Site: brandenburg
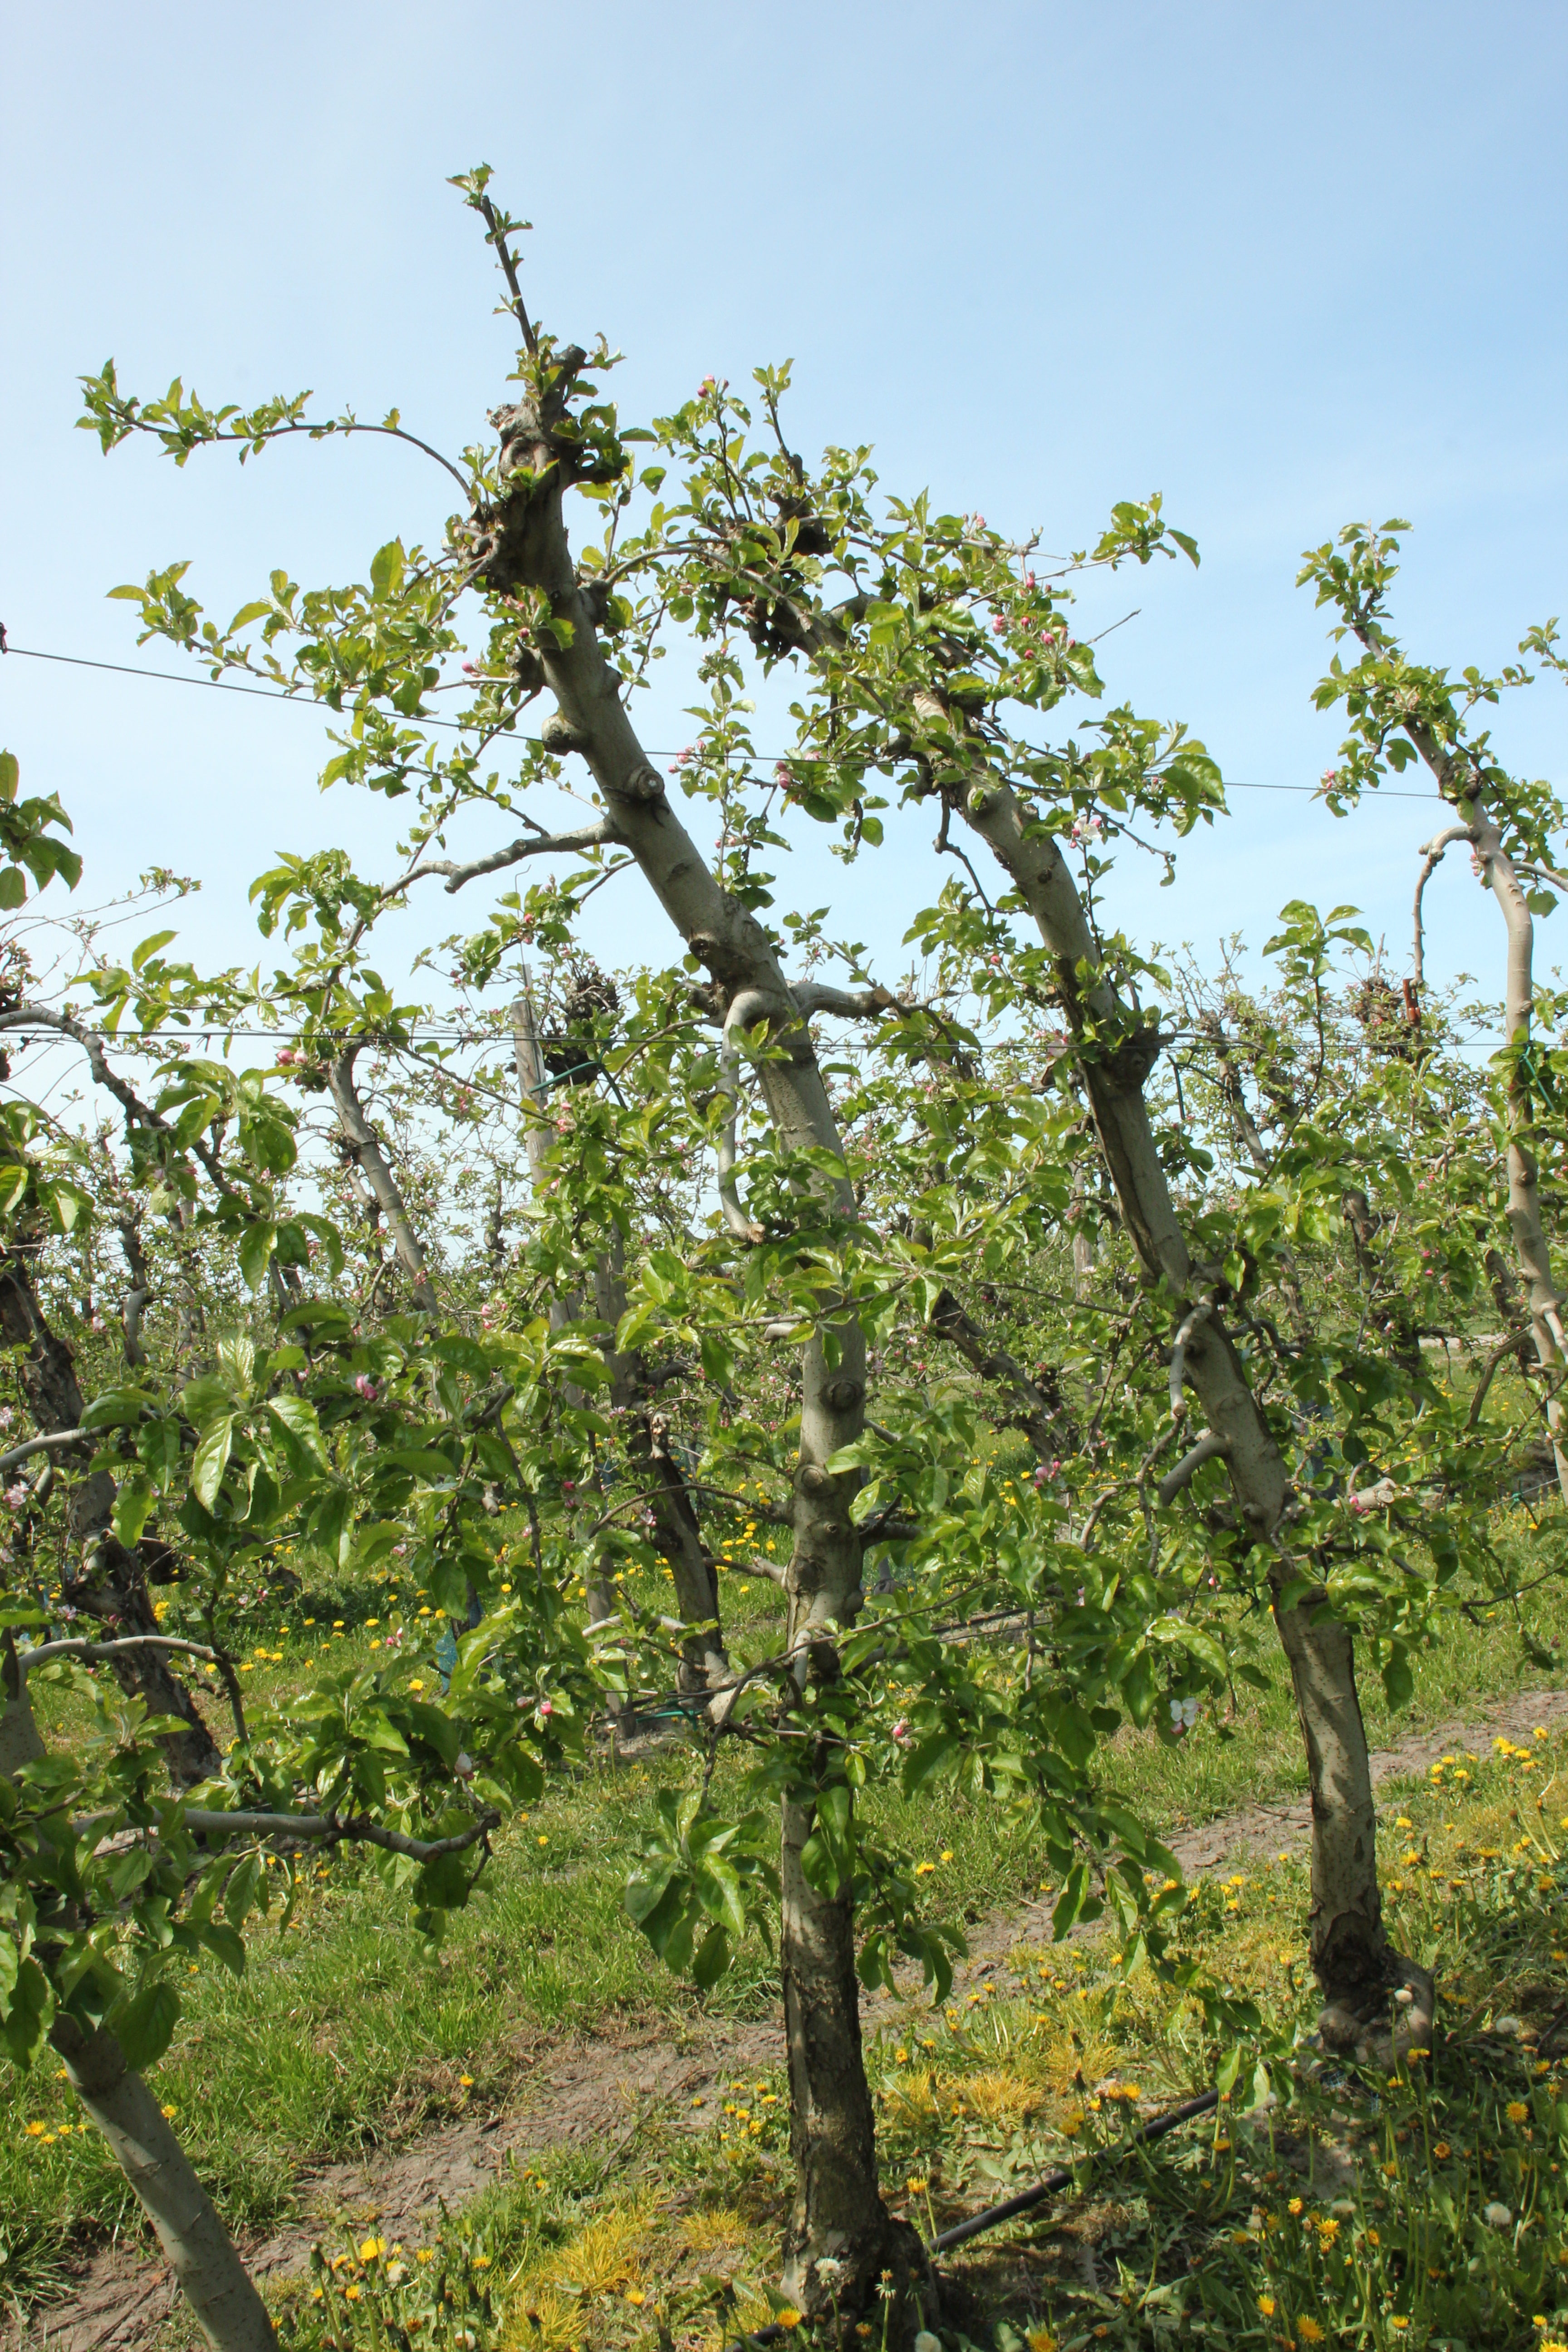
Growth stage (BBCH 60): Flowering